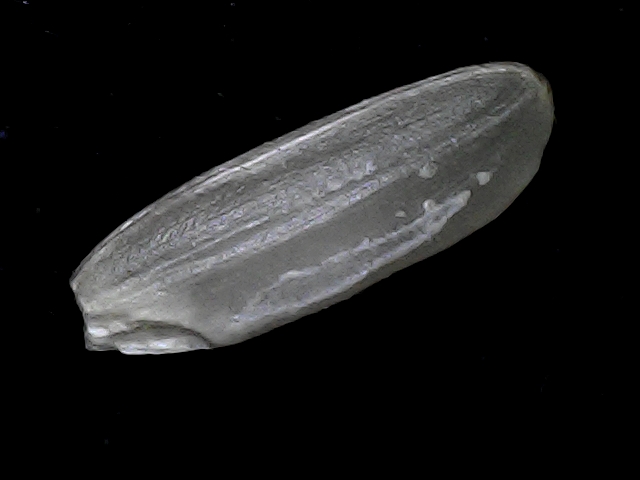
Rice variety: BD85